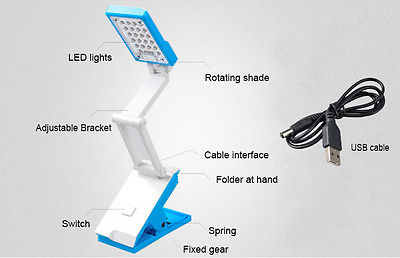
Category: lamp